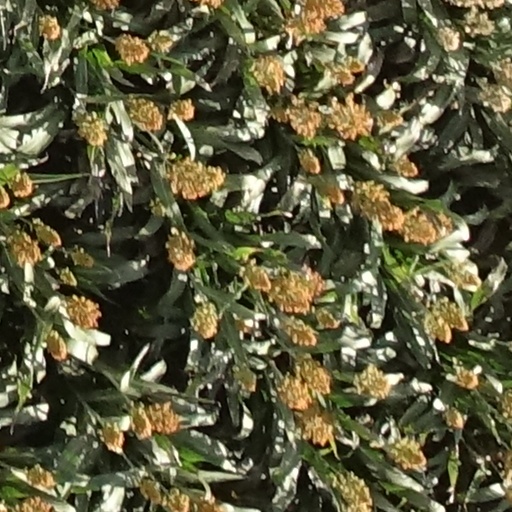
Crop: sorghum